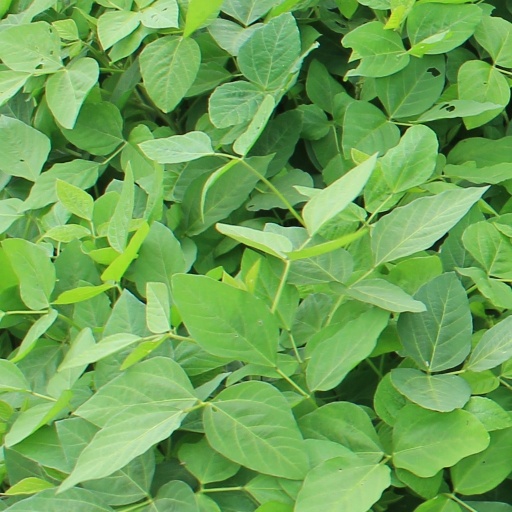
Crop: soybean